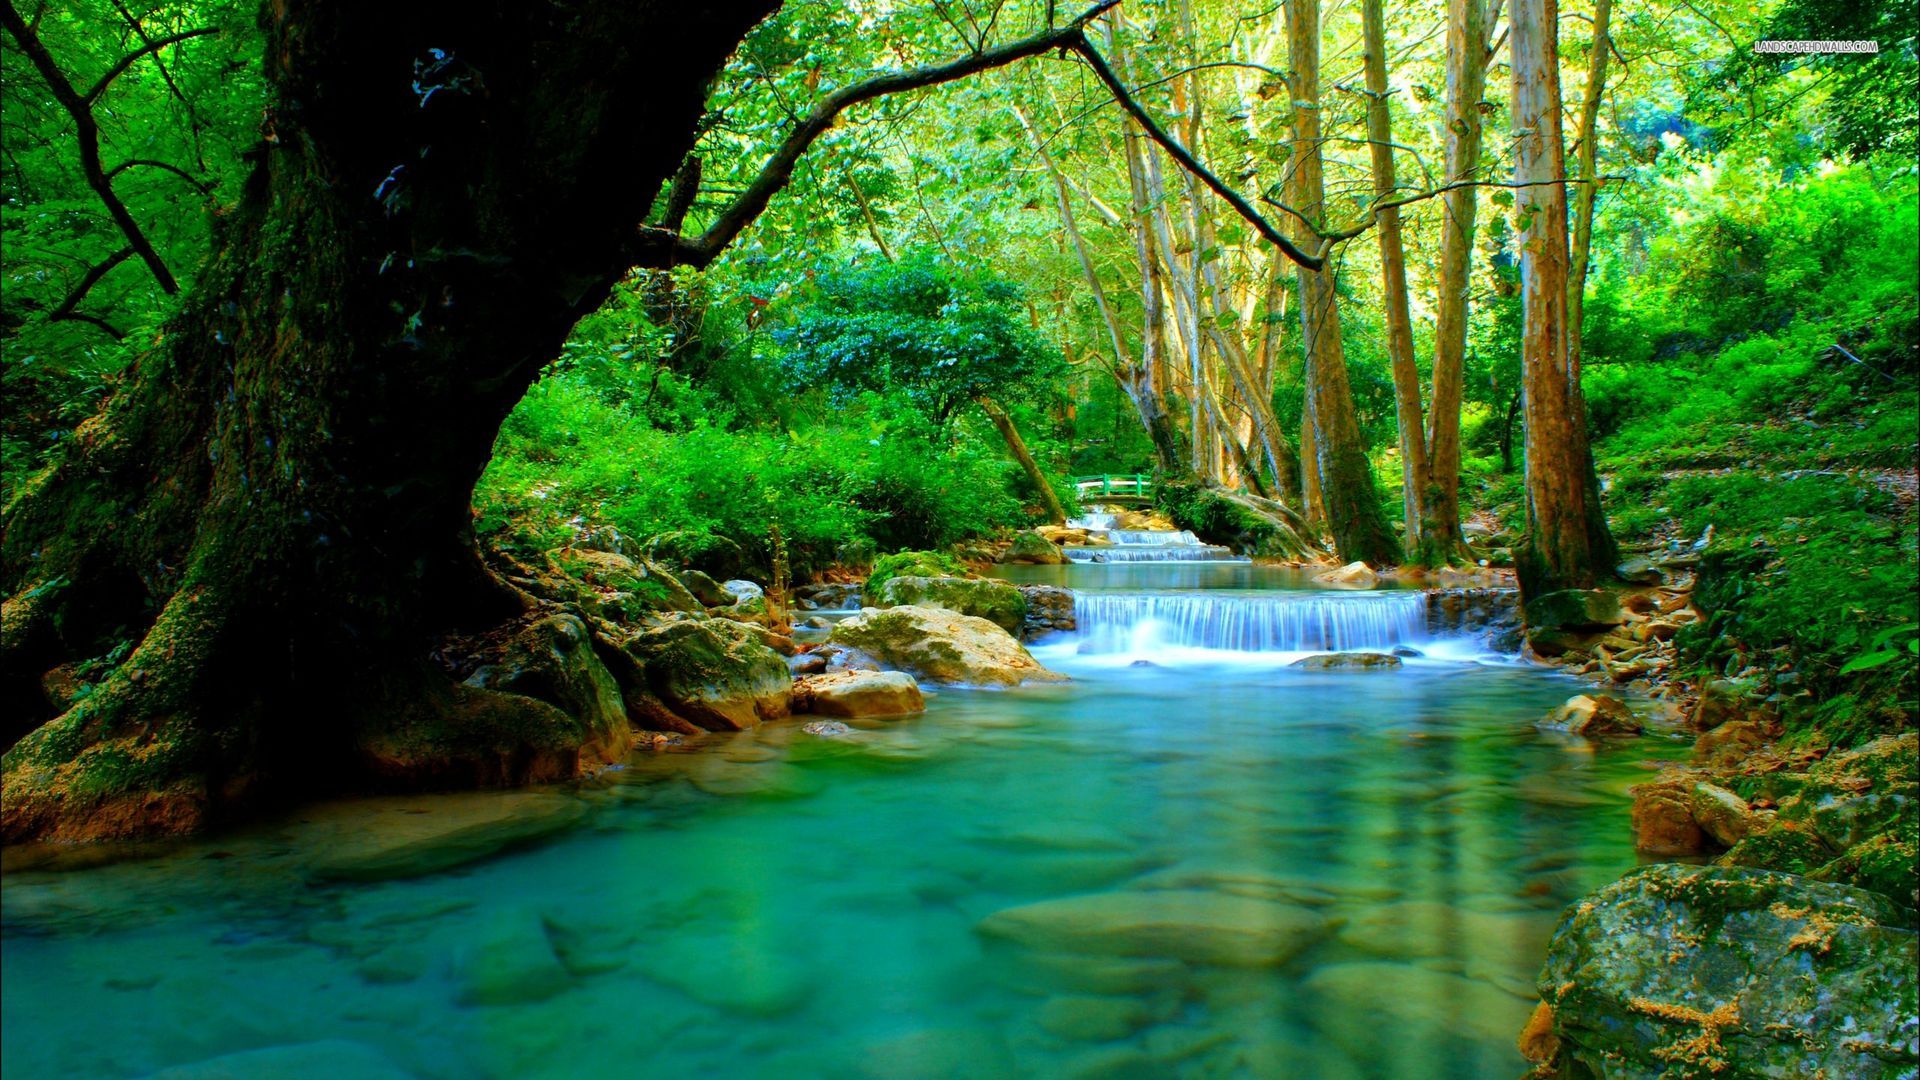
river, water, vegetation, nature, watercourse, stream, nature reserve, water resources, body of water, ecosystem, creek, old growth forest, riparian zone, waterfall, water feature, forest, rainforest, riparian forest, tropical and subtropical coniferous forests, woodland, valdivian temperate rain forest, tributary, state park, biome, arroyo, jungle, fluvial landforms of streams, tree, bank, landscape, temperate broadleaf and mixed forest, computer wallpaper, chute, wasserfall